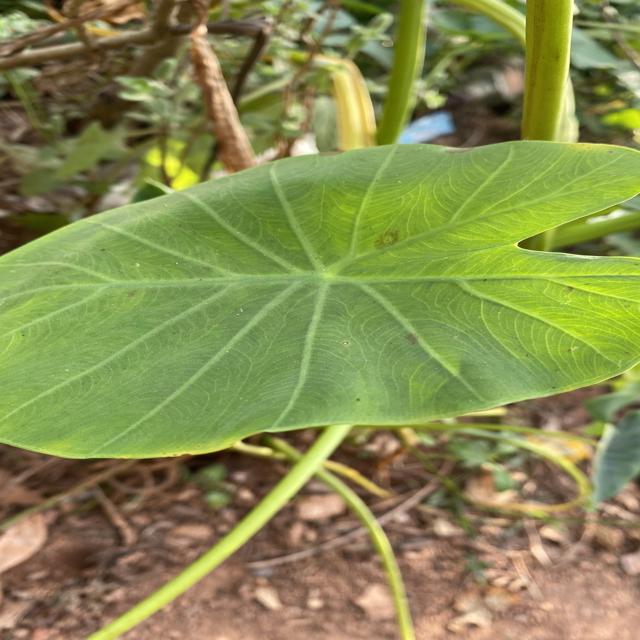
Label: Healthy